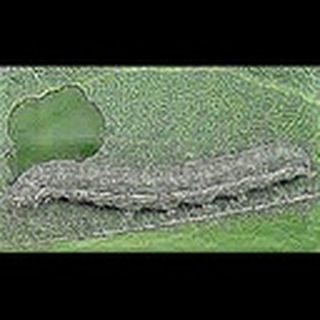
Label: cotton_army_worm